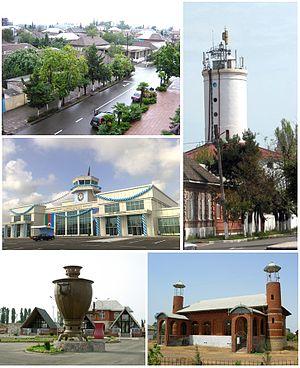
Lənkəran est l'une des 78 subdivisions de l'Azerbaïdjan. Le raion entoure mais n'inclut pas la ville de Lankaran.